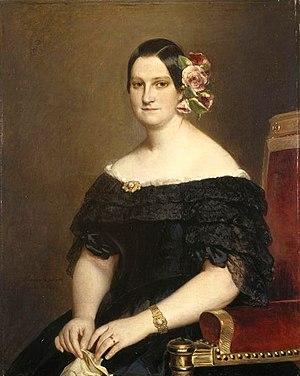
fr:Marie-Christine de Bourbon-Siciles (1806-1878), reine consort puis régente d'EspagneItaliano: it:Maria Cristina di Borbone-Due Sicilie, regina consorte di Spagna, poi reggente di Spagna
Marie Christine Ferdinande de Bourbon, princesse royale des Deux-Siciles, est une reine puis régente d'Espagne née le 27 avril 1806 à Palerme et morte le 22 août 1878 au Havre.
La politique extérieure de la France sous la monarchie de Juillet de 1830 à 1840 est dominée par deux éléments principaux : un nouveau système d'alliances marqué par le rapprochement avec le Royaume-Uni au sein de l'« entente cordiale » et la conquête de l'Algérie, dans le cadre d'une politique qui vise avant tout à garder la France en paix avec ses voisins européens, résumée par le mot de Casimir Perier : « la paix sans qu'il en coûte rien à l'honneur ».
La Première Guerre carliste est une guerre civile qui a lieu en Espagne entre 1833 et 1839, avec d'importantes répercussions internationales. Elle débute à la mort de Ferdinand VII qui provoque une crise entre la régente Marie-Christine, épouse de Ferdinand, et le frère de celui-ci, Charles.